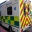
Label: ambulance